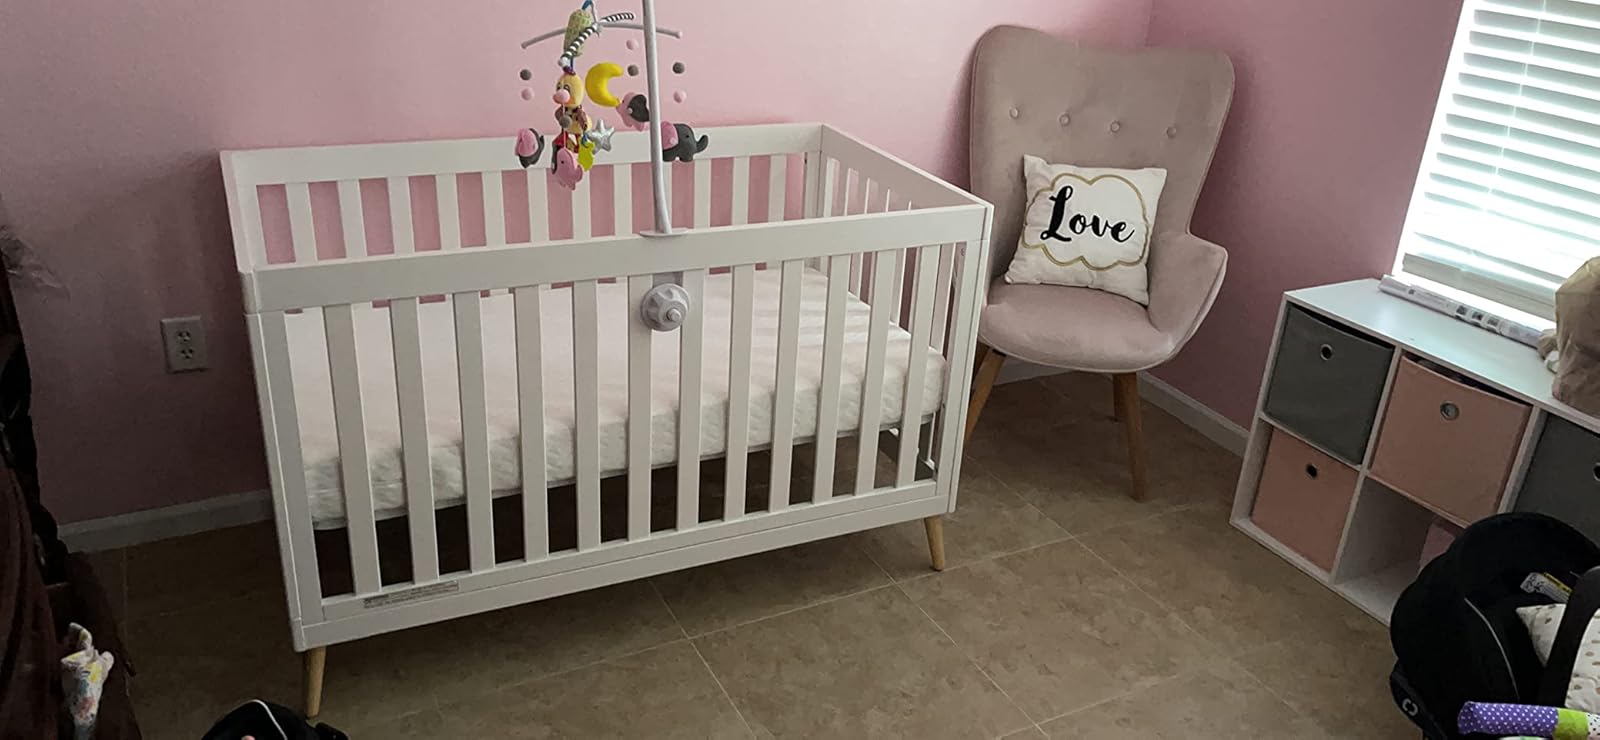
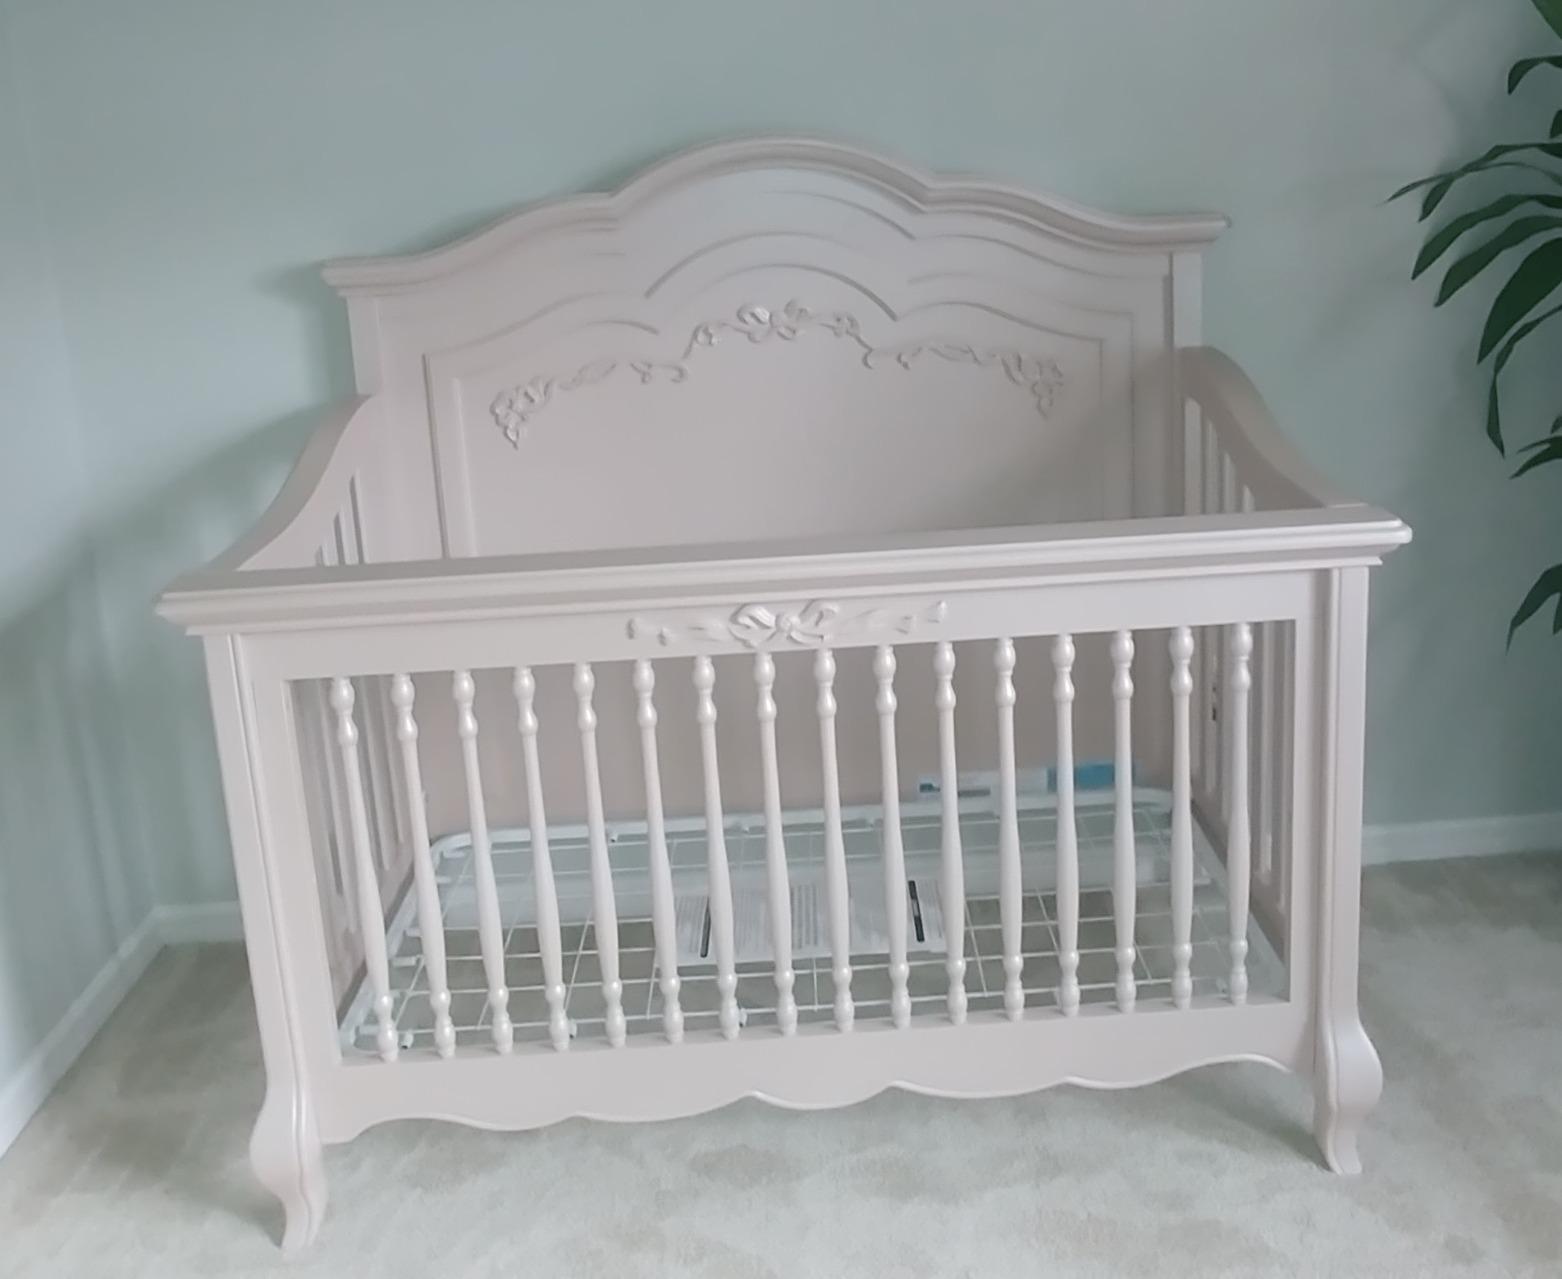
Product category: products_crib
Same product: no